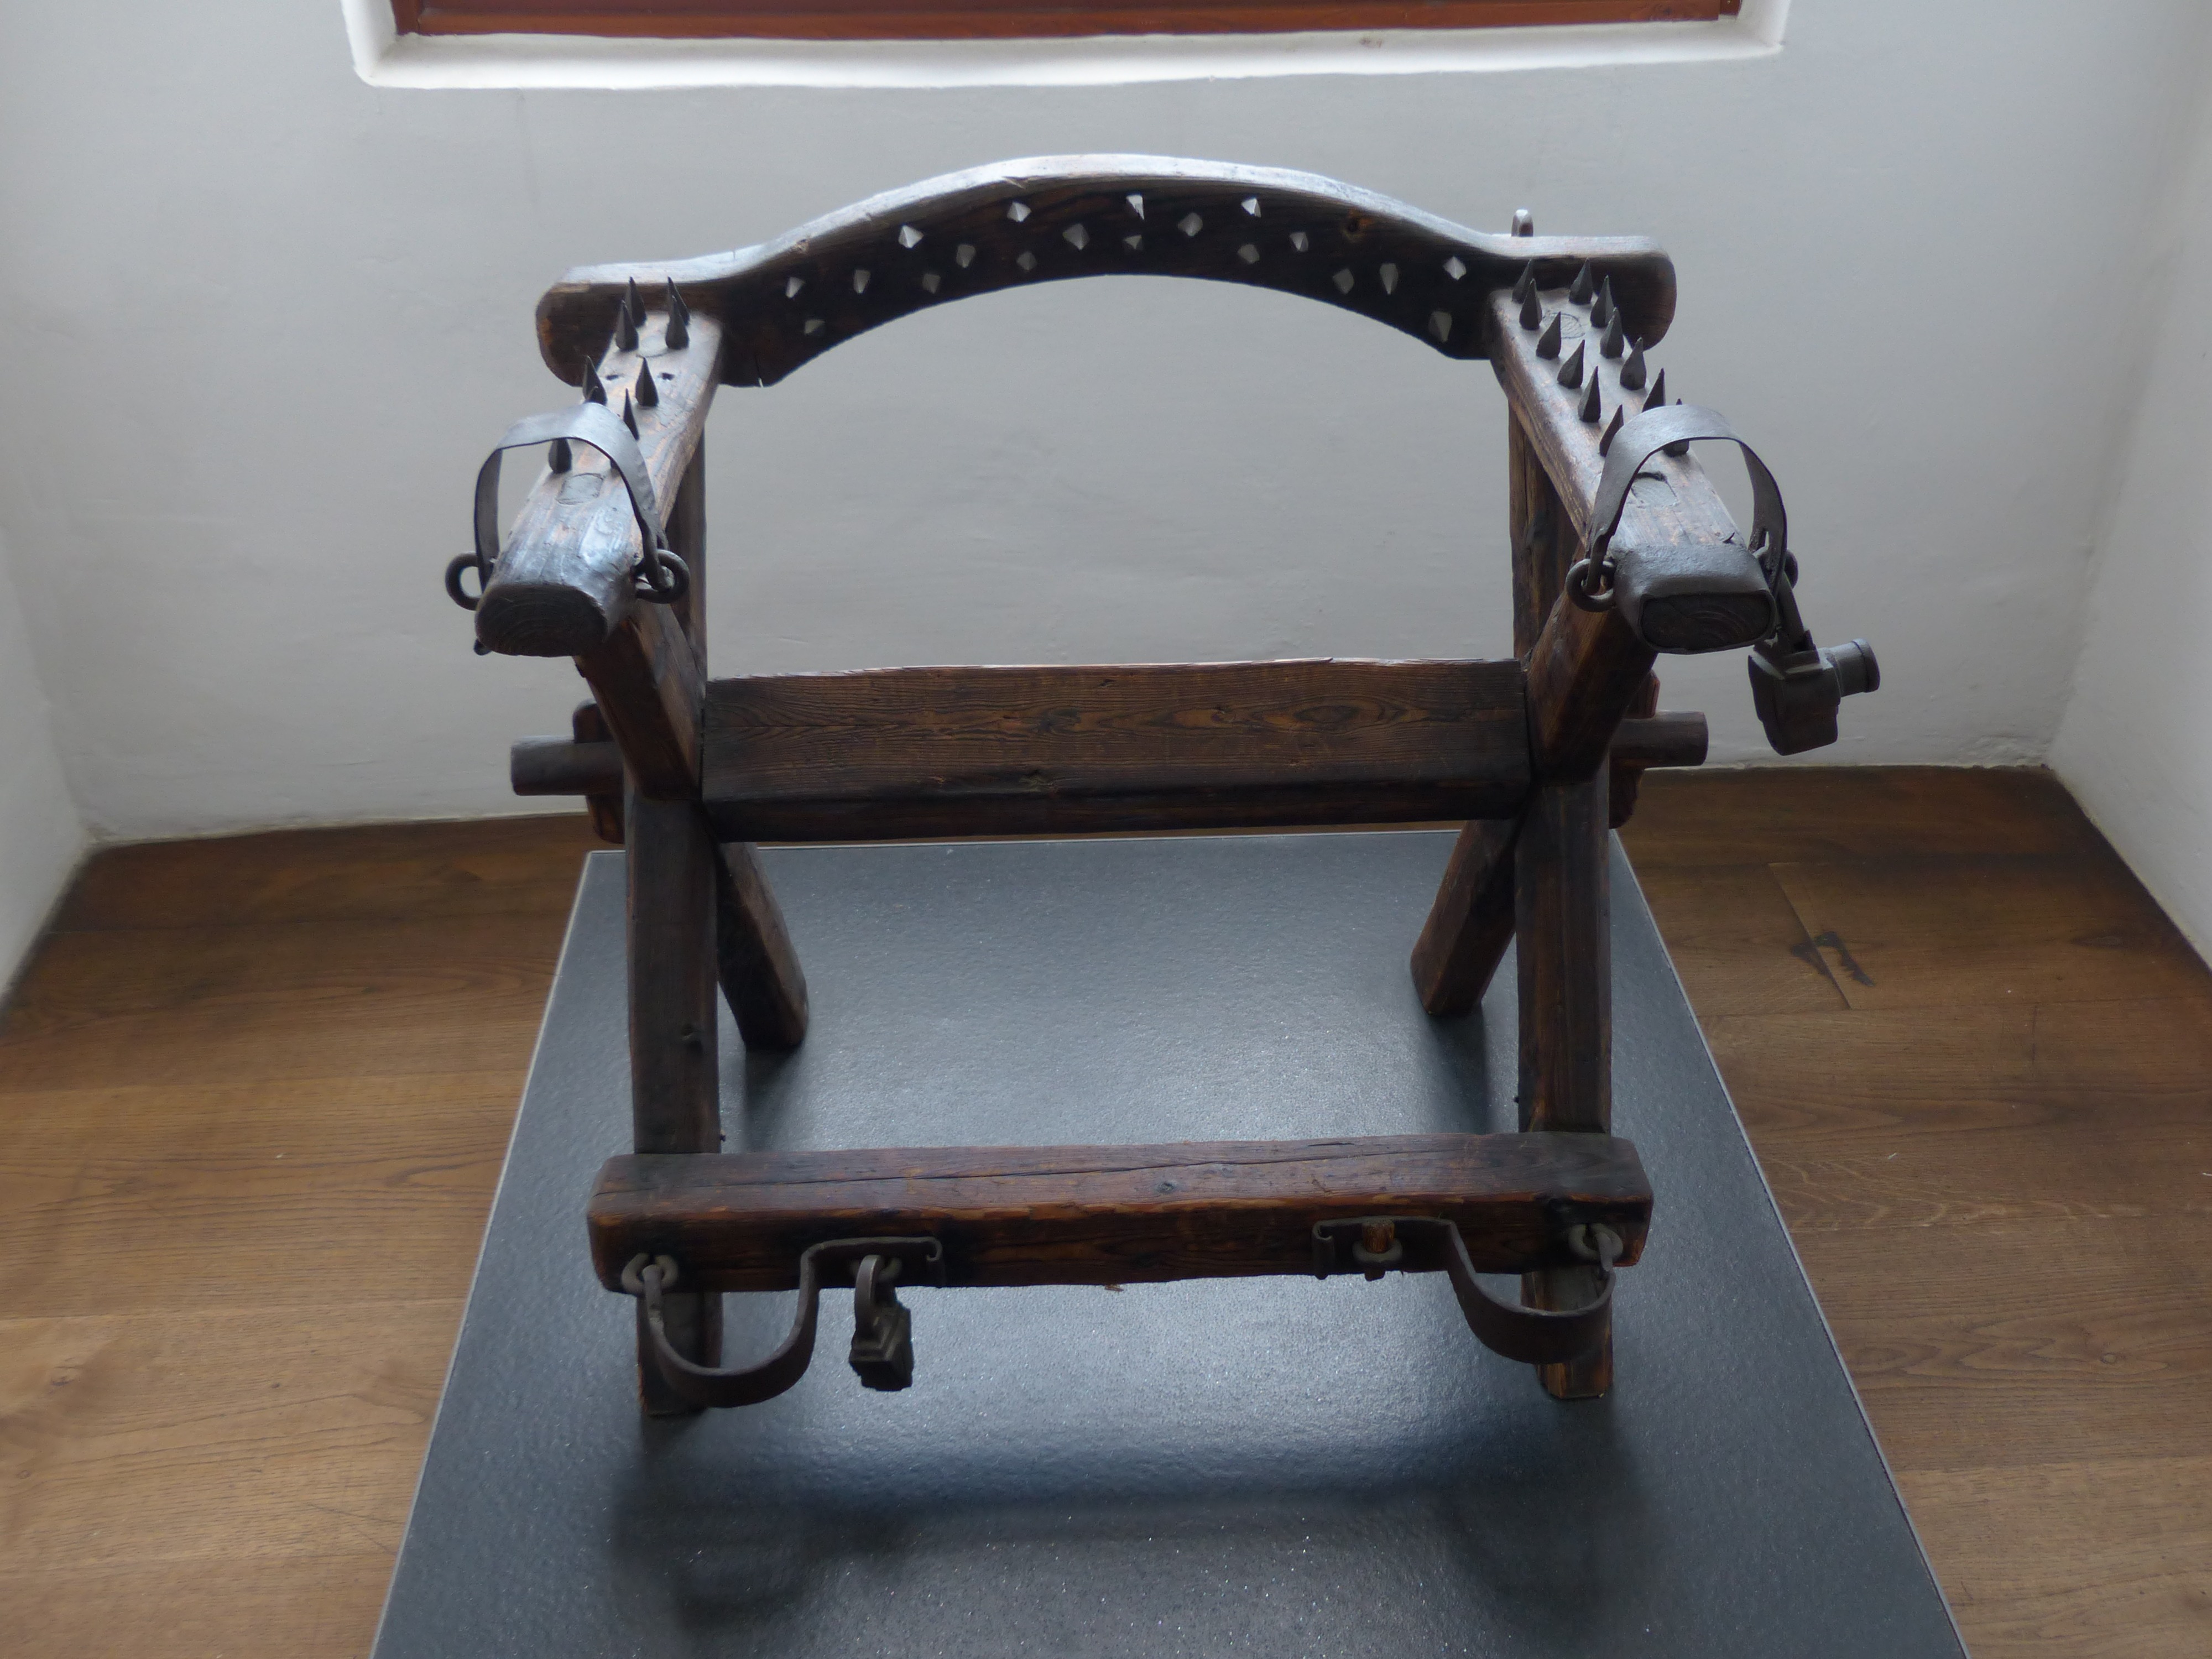
table, wood, shelf, furniture, pink, bumper, product, thorns, iron, middle ages, torment, man made object, automotive exterior, instrument of torture, torture chair, embarrassing witnesses